Anuj Dhar

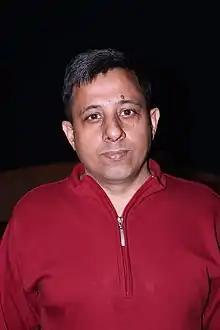
Anuj Dhar in a national seminar at Bhopal January 2018

Anuj Dhar is an Indian conspiracy theorist, author and former journalist. He has published several books around the locus of death of Subhas Chandra Bose that propound theories about his living for several years after the purported plane crash, thus contradicting the current consensus. Dhar is also the founder-trustee of a not for profit organisation, Mission Netaji, which campaigns for the declassification of documents concerning Bose.